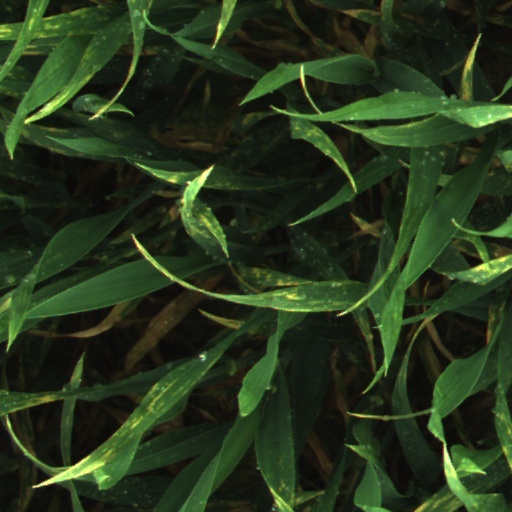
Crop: wheat